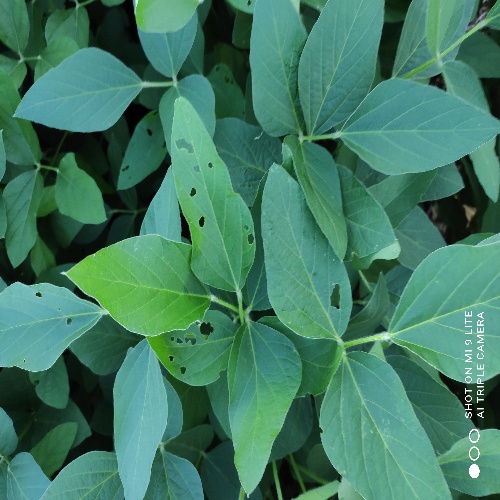
Label: Caterpillar